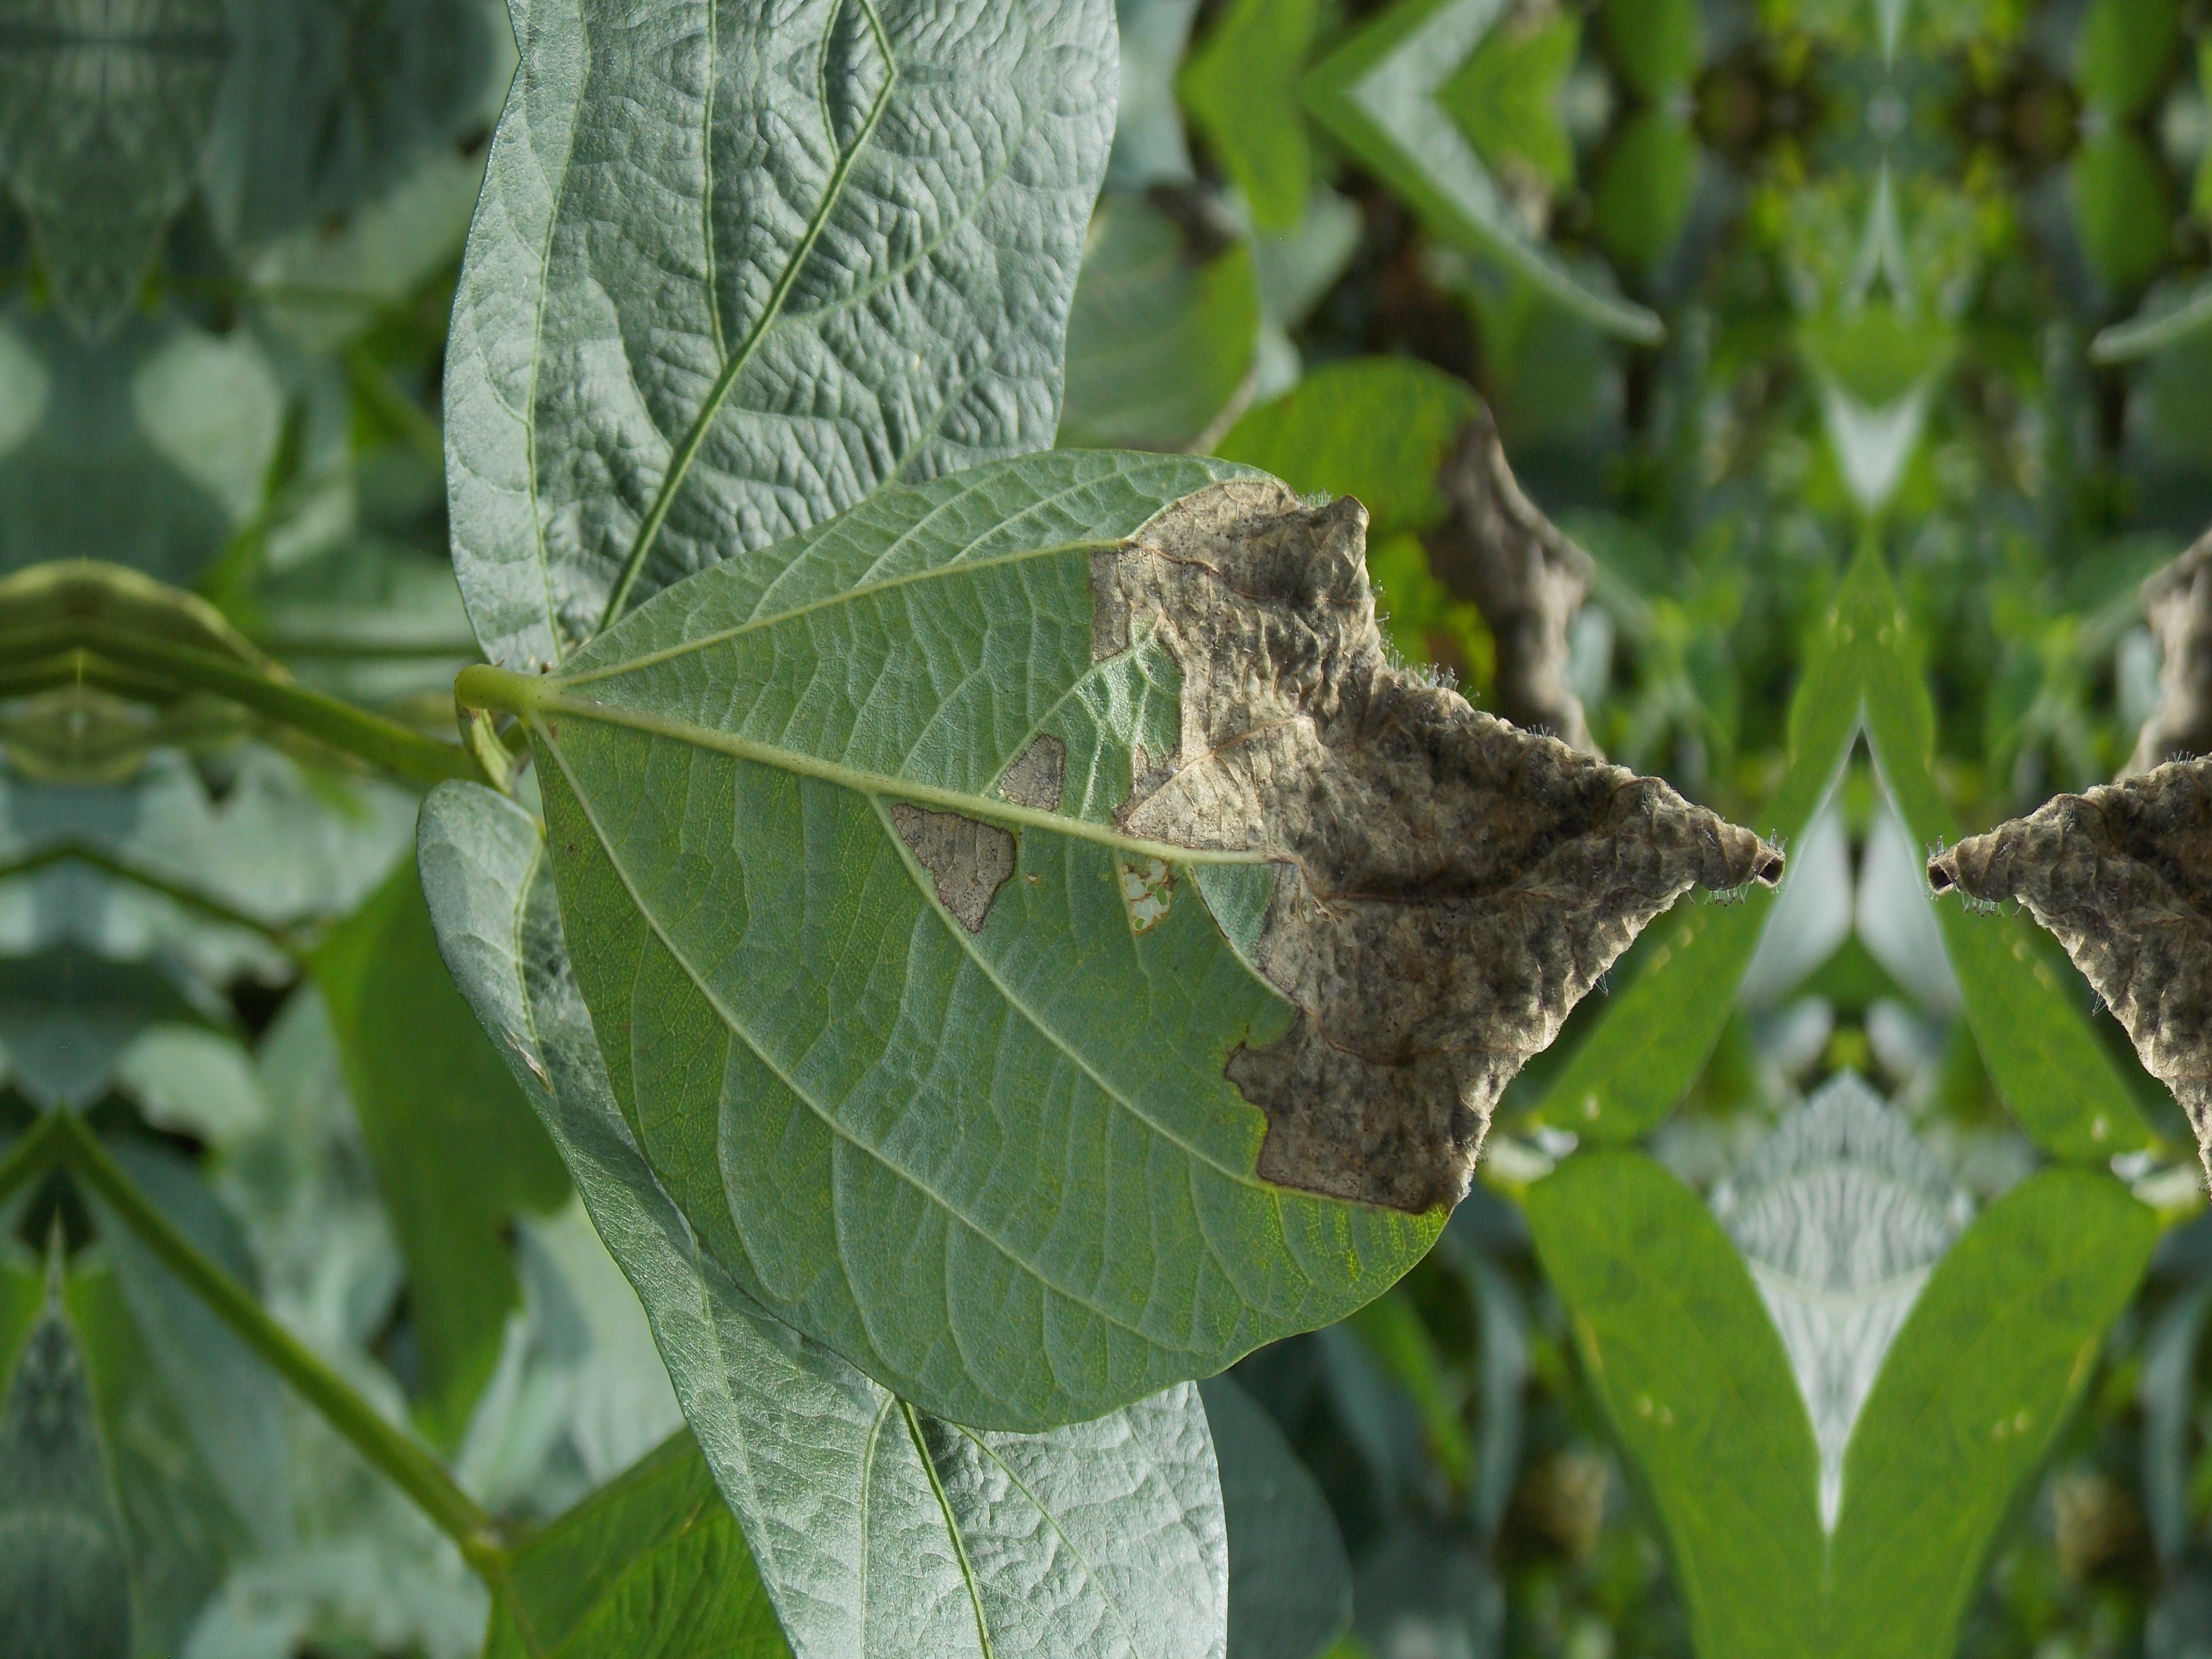
Label: Disease